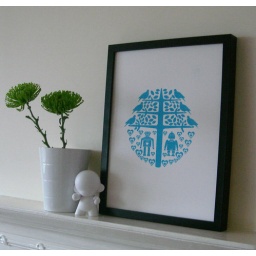
robots in love original screen print in duck egg blue